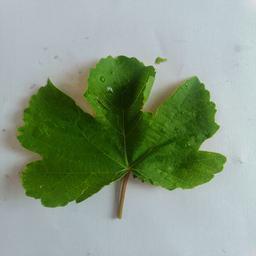
Label: Healthy Leaves